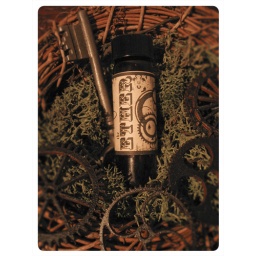
the ether - lavish artisan perfume oil of amber and ginger thyme- in 1/2 oz amber glass bottle 003